Architecture of Porto Alegre

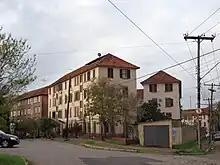
Detail of the former Passo D'Areia Residential Complex, today IAPI Village.

By the 1950s, Modernism was already well established. Examples are the Farroupilha Palace, designed by Gregório Zolko and Wolfgang Schoedon for the Legislative Assembly, and the Palace of Justice, designed by Fernando Corona and Carlos Fayet, both of which were built following entirely modernist principles. Other highlights from this phase include the Hipódromo do Cristal and the Esplanada Building, both by Uruguayan Román Fresnedo Siri; the Fêmina Hospital, by Irineu Breitman; the old headquarters of the Salgado Filho Airport, by Nelson Souza; and the initial layout of the Hospital de Clínicas, by Jorge Moreira, which, had it not been later distorted, would have been, according to Marcos da Silva, one of the architectural landmarks of the gaucho capital. By this time the urban center was already full of buildings of considerable height, with Emil Bered and Salomão Kruchin standing out as authors of several residential buildings.